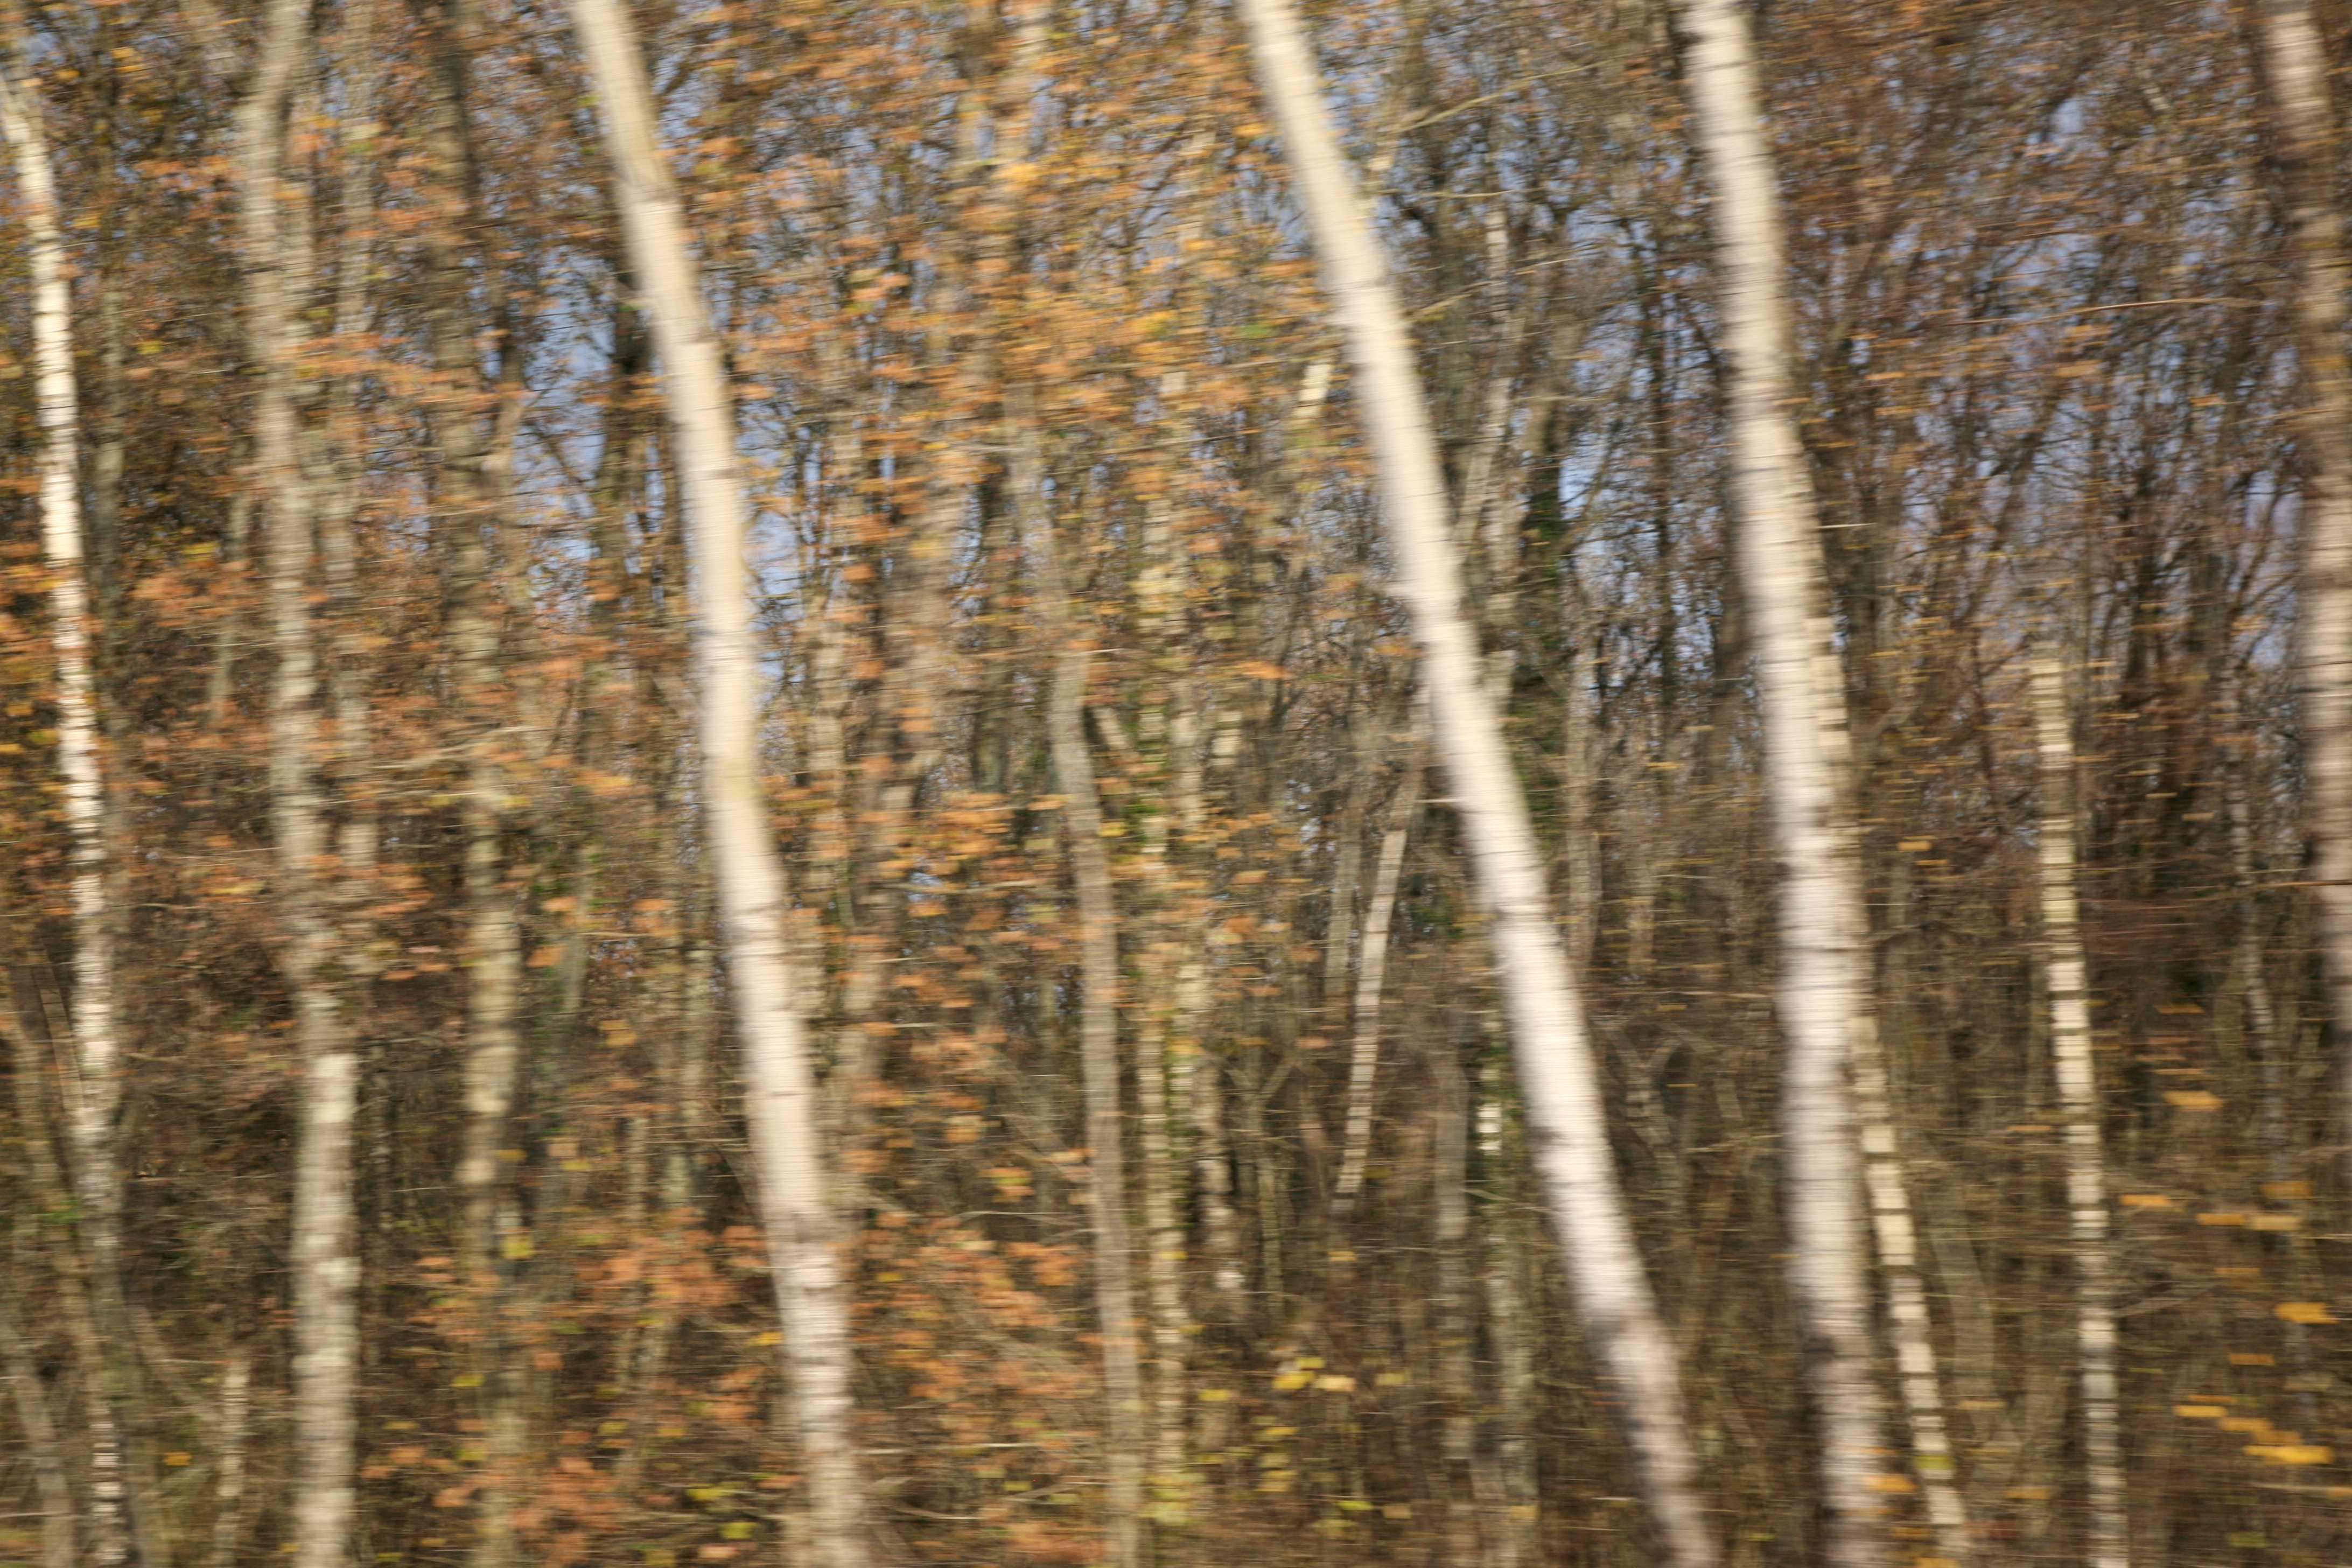
tree, forest, branch, plant, wood, texture, leaf, trunk, france, birch, autumn, season, woodland, habitat, flowering plant, natural environment, plant stem, woody plant, land plant